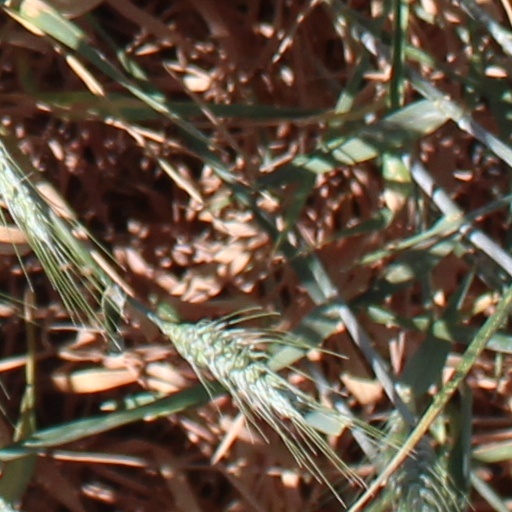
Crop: wheat